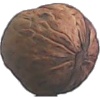
Label: walnut